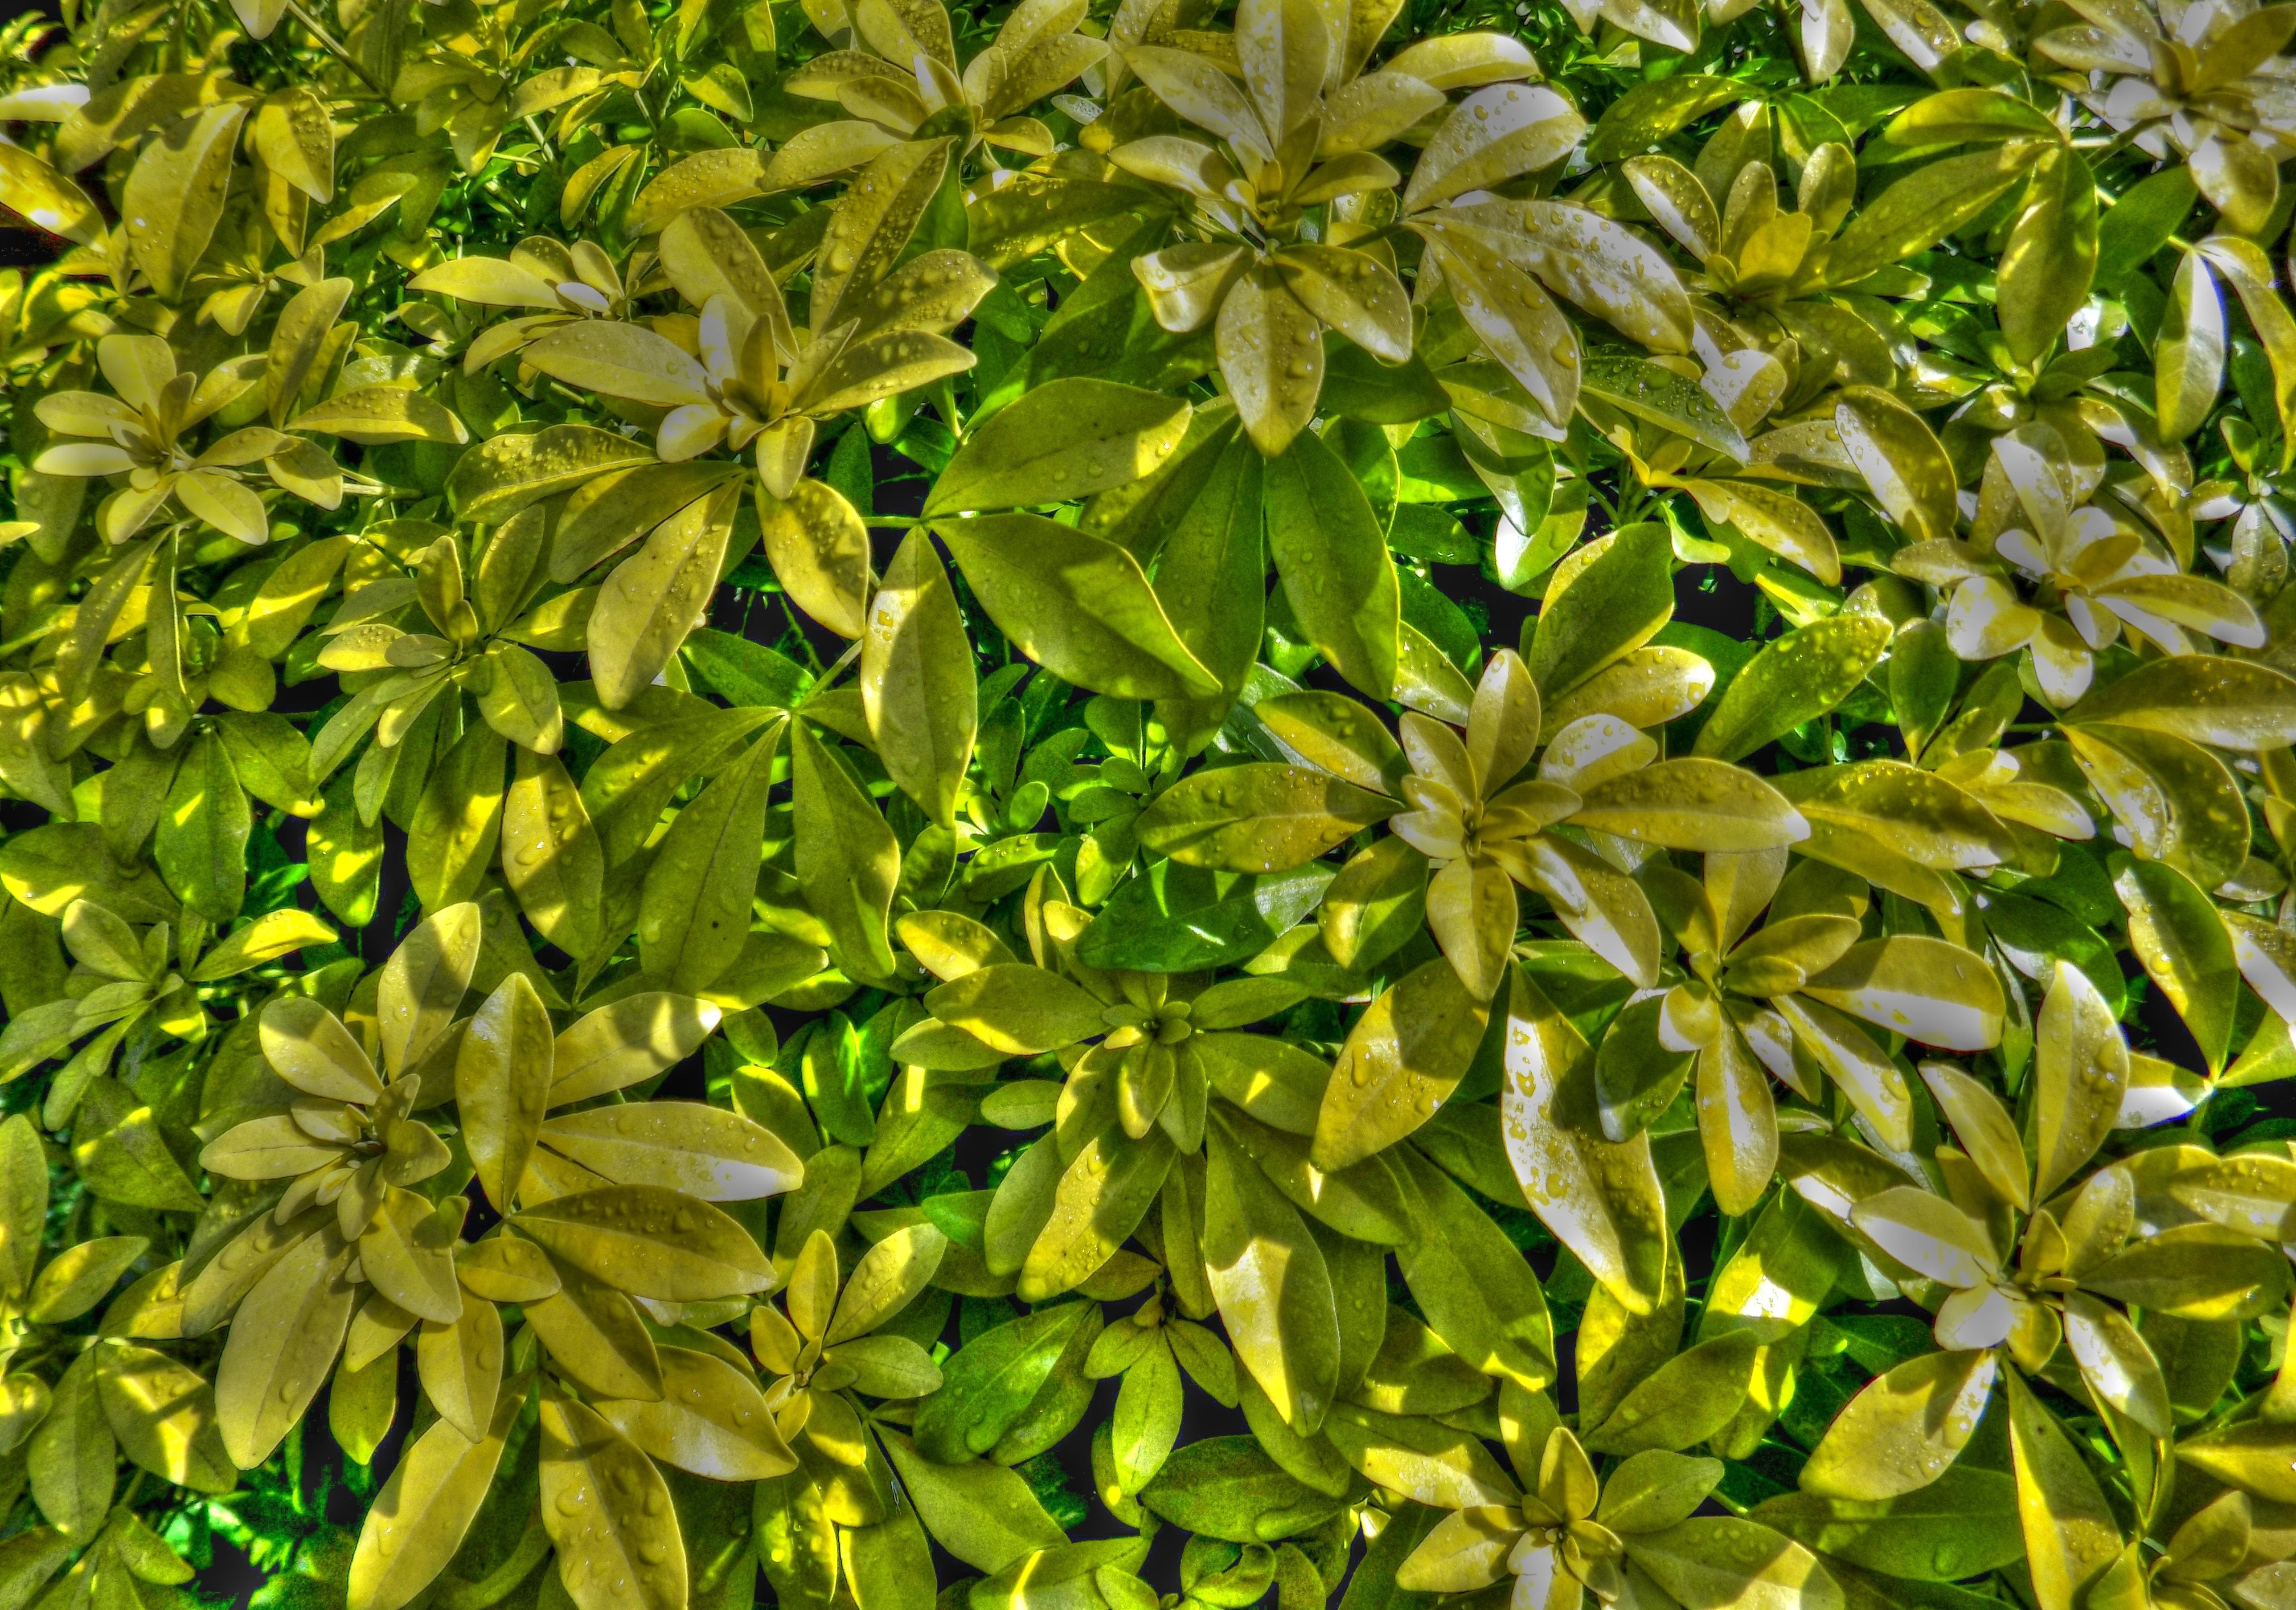
tree, branch, plant, fruit, rain, leaf, flower, wet, foliage, food, green, produce, evergreen, botany, yellow, flora, leaves, shrub, citrus, jasmine, flowering plant, bitter orange, woody plant, land plant